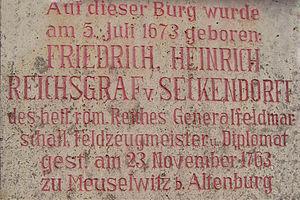
Friedrich Heinrich Reichsgraf von Seckendorff était un feld-maréchal et un diplomate saxon au service du Saint-Empire.